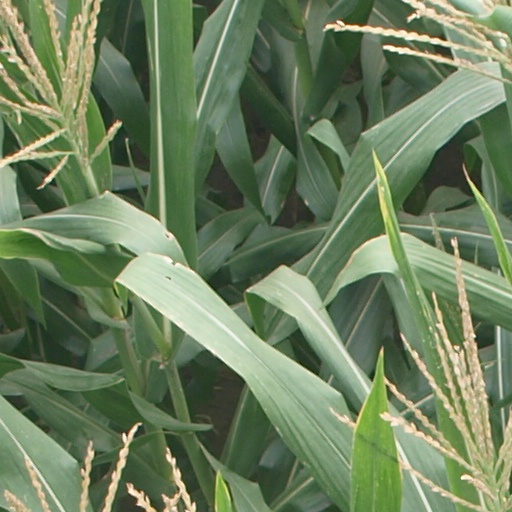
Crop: maize; corn